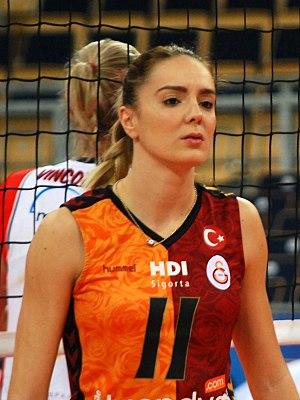
Gamze Kılıç est une joueuse de volley-ball turque. Elle mesure 1,79 m et joue au poste de passeuse. Elle est mariée au volleyeur turc Serkan Kılıç.